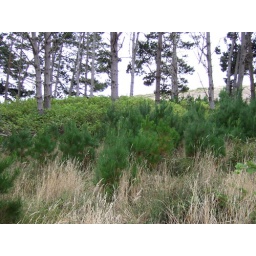
This grove of pine trees appeared out of nowhere. Felt like walking in fairy tales.